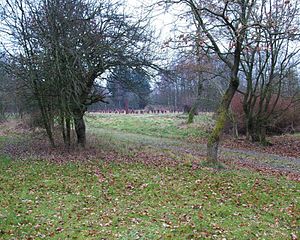
Svesinglejr
Mindelund ved Svesing
Svesinglejren eller Husum-Svesing kz-lejr i Svesing ved Husum i det sydvestlige Sydslesvig var som den tilsvarende lejr i Ladelund en del af udekommandoen fra koncentrationslejren i Neuengamme ved Hamborg, hvor over halvdelen af de 106.000 fanger, der fra 1938 til 1945 passerede, mistede livet.